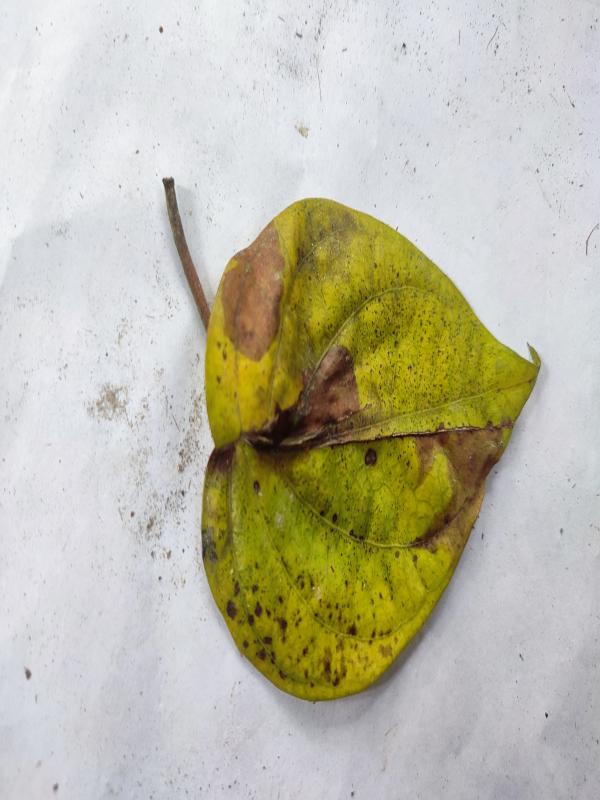
Label: Dried_Leaf